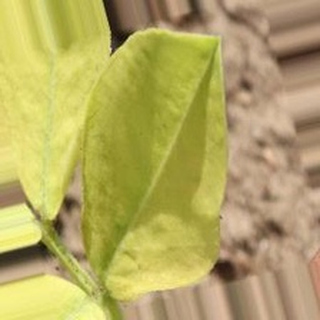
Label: groundnut_nutrition_deficiency